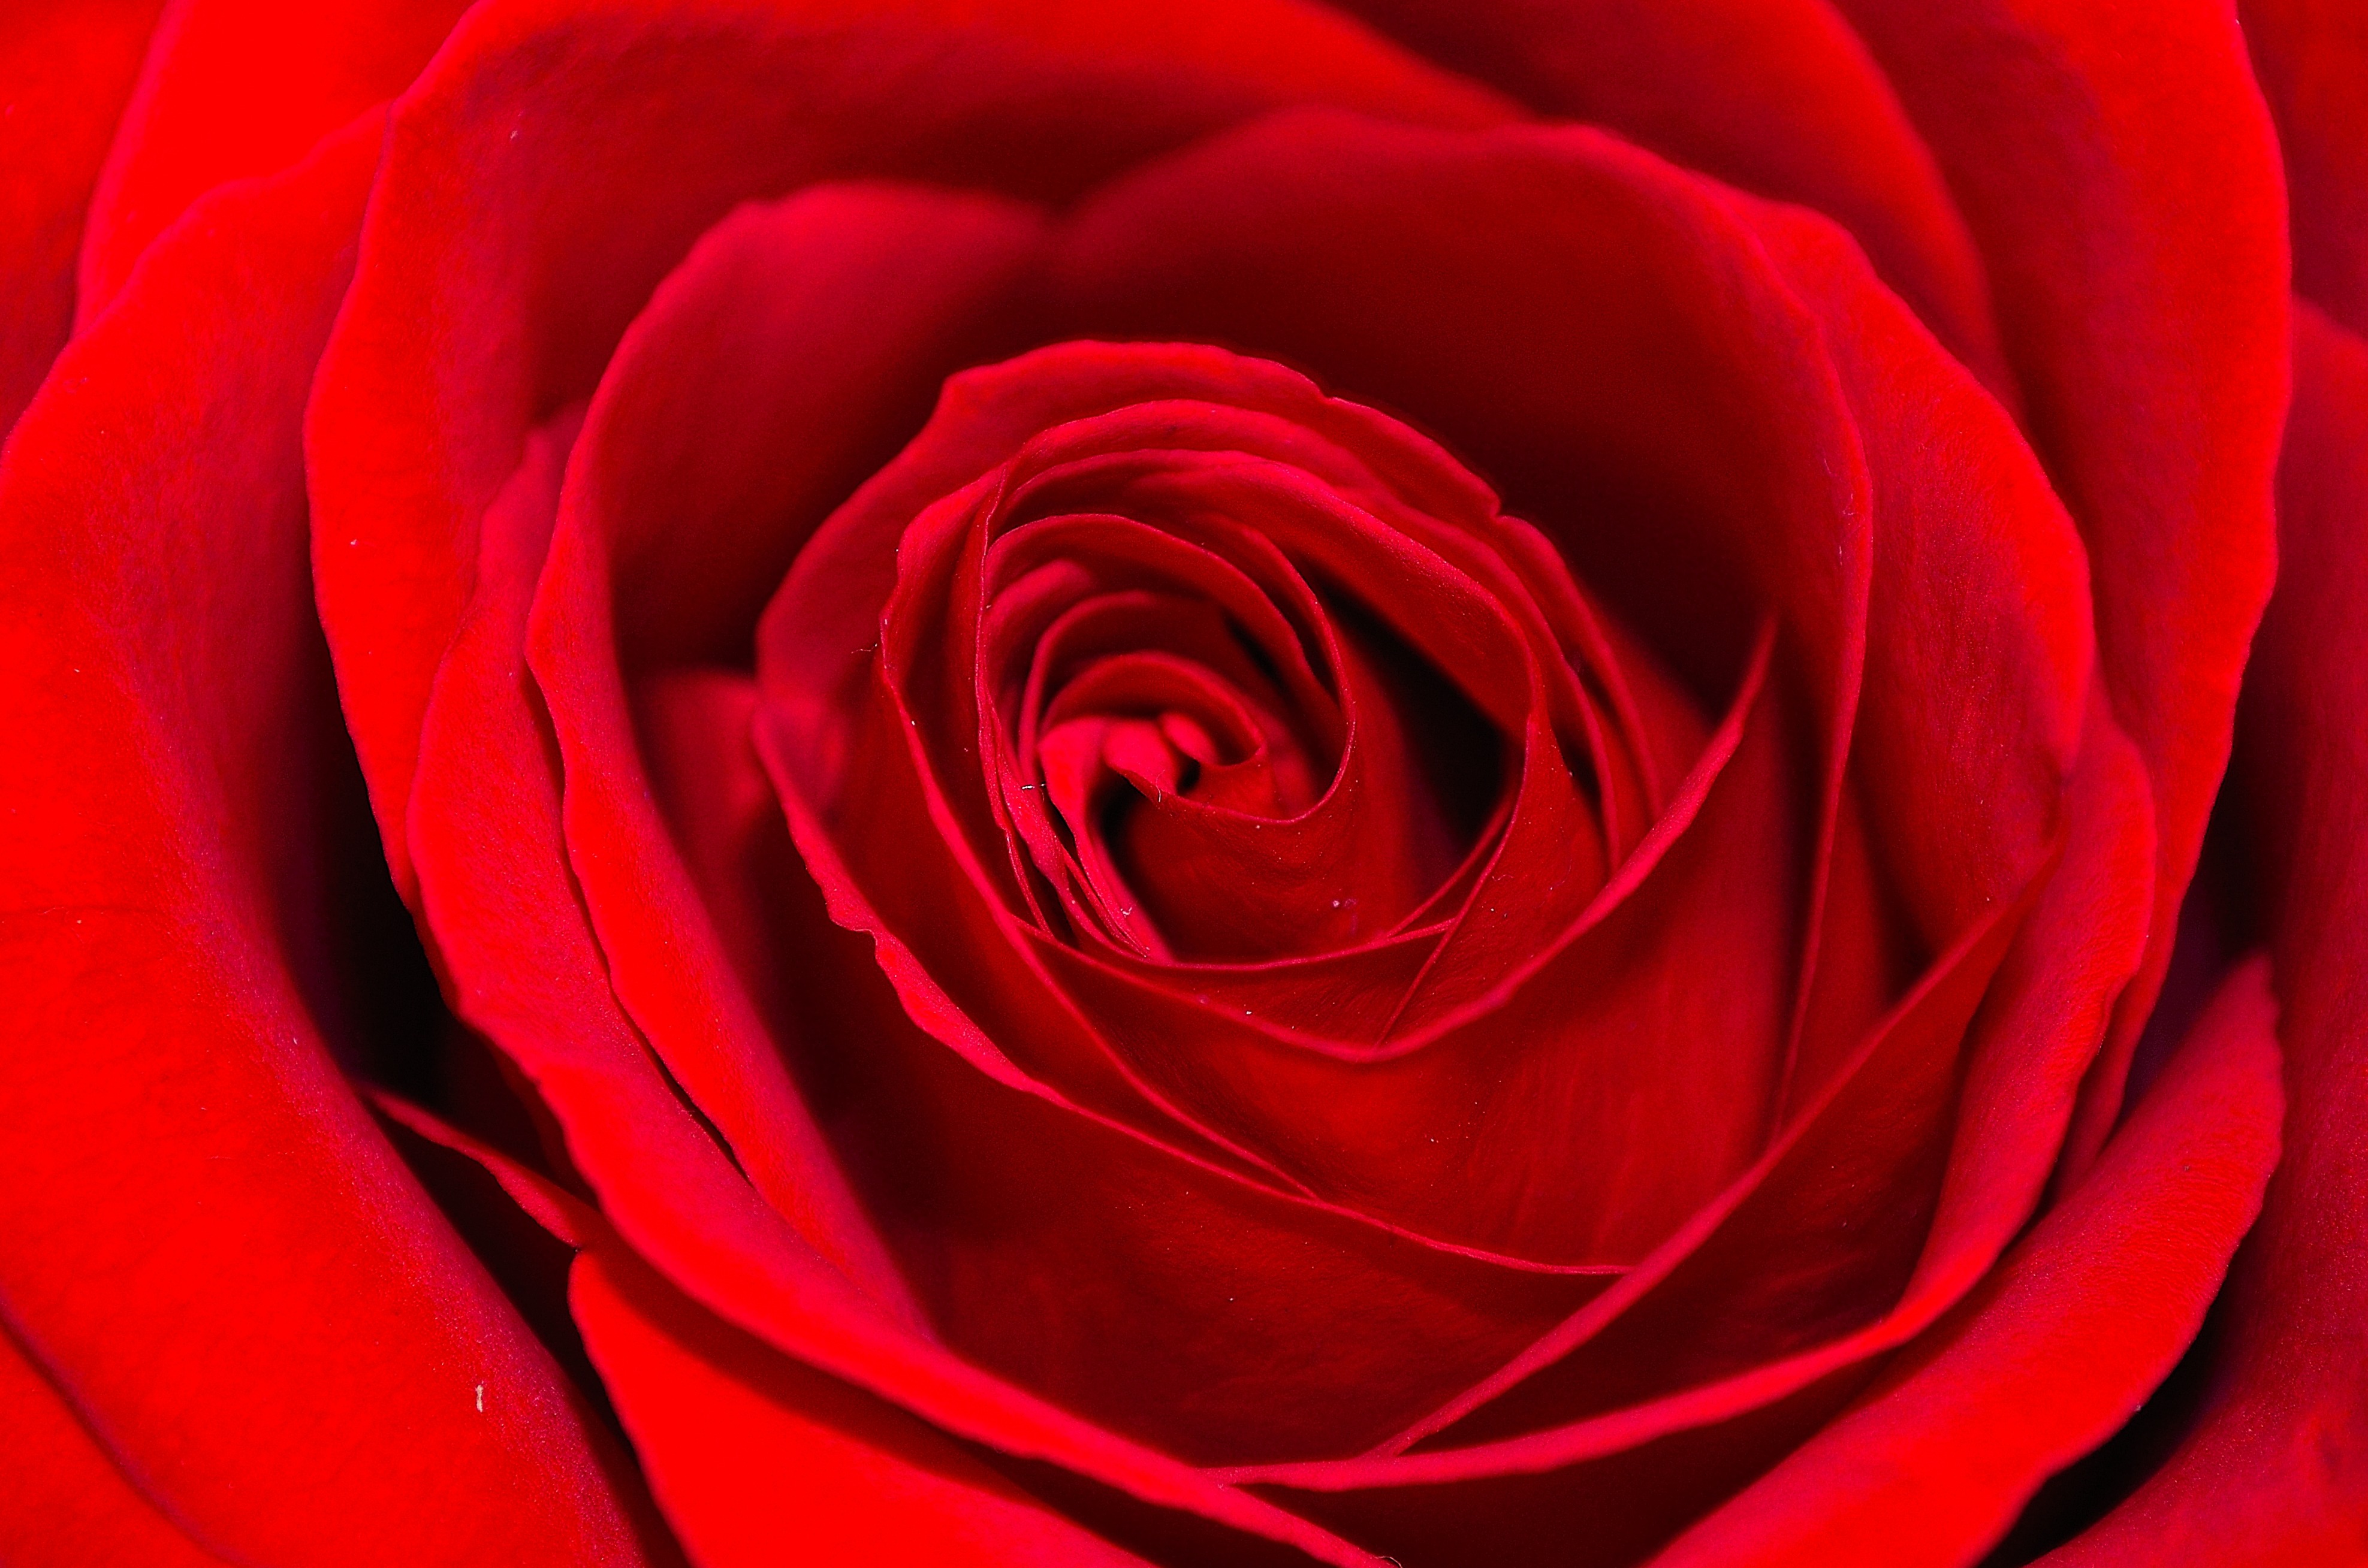
nature, black and white, plant, flower, petal, love, gift, rose, decoration, red, macro, pink, season, plants, ornament, close up, background, day, floribunda, macro photography, flowering plant, garden roses, rose family, plant stem, land plant, valentine's